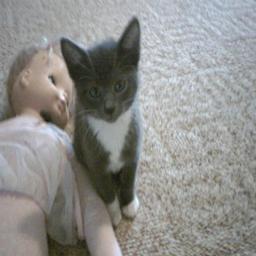
Animal: cats